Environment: real
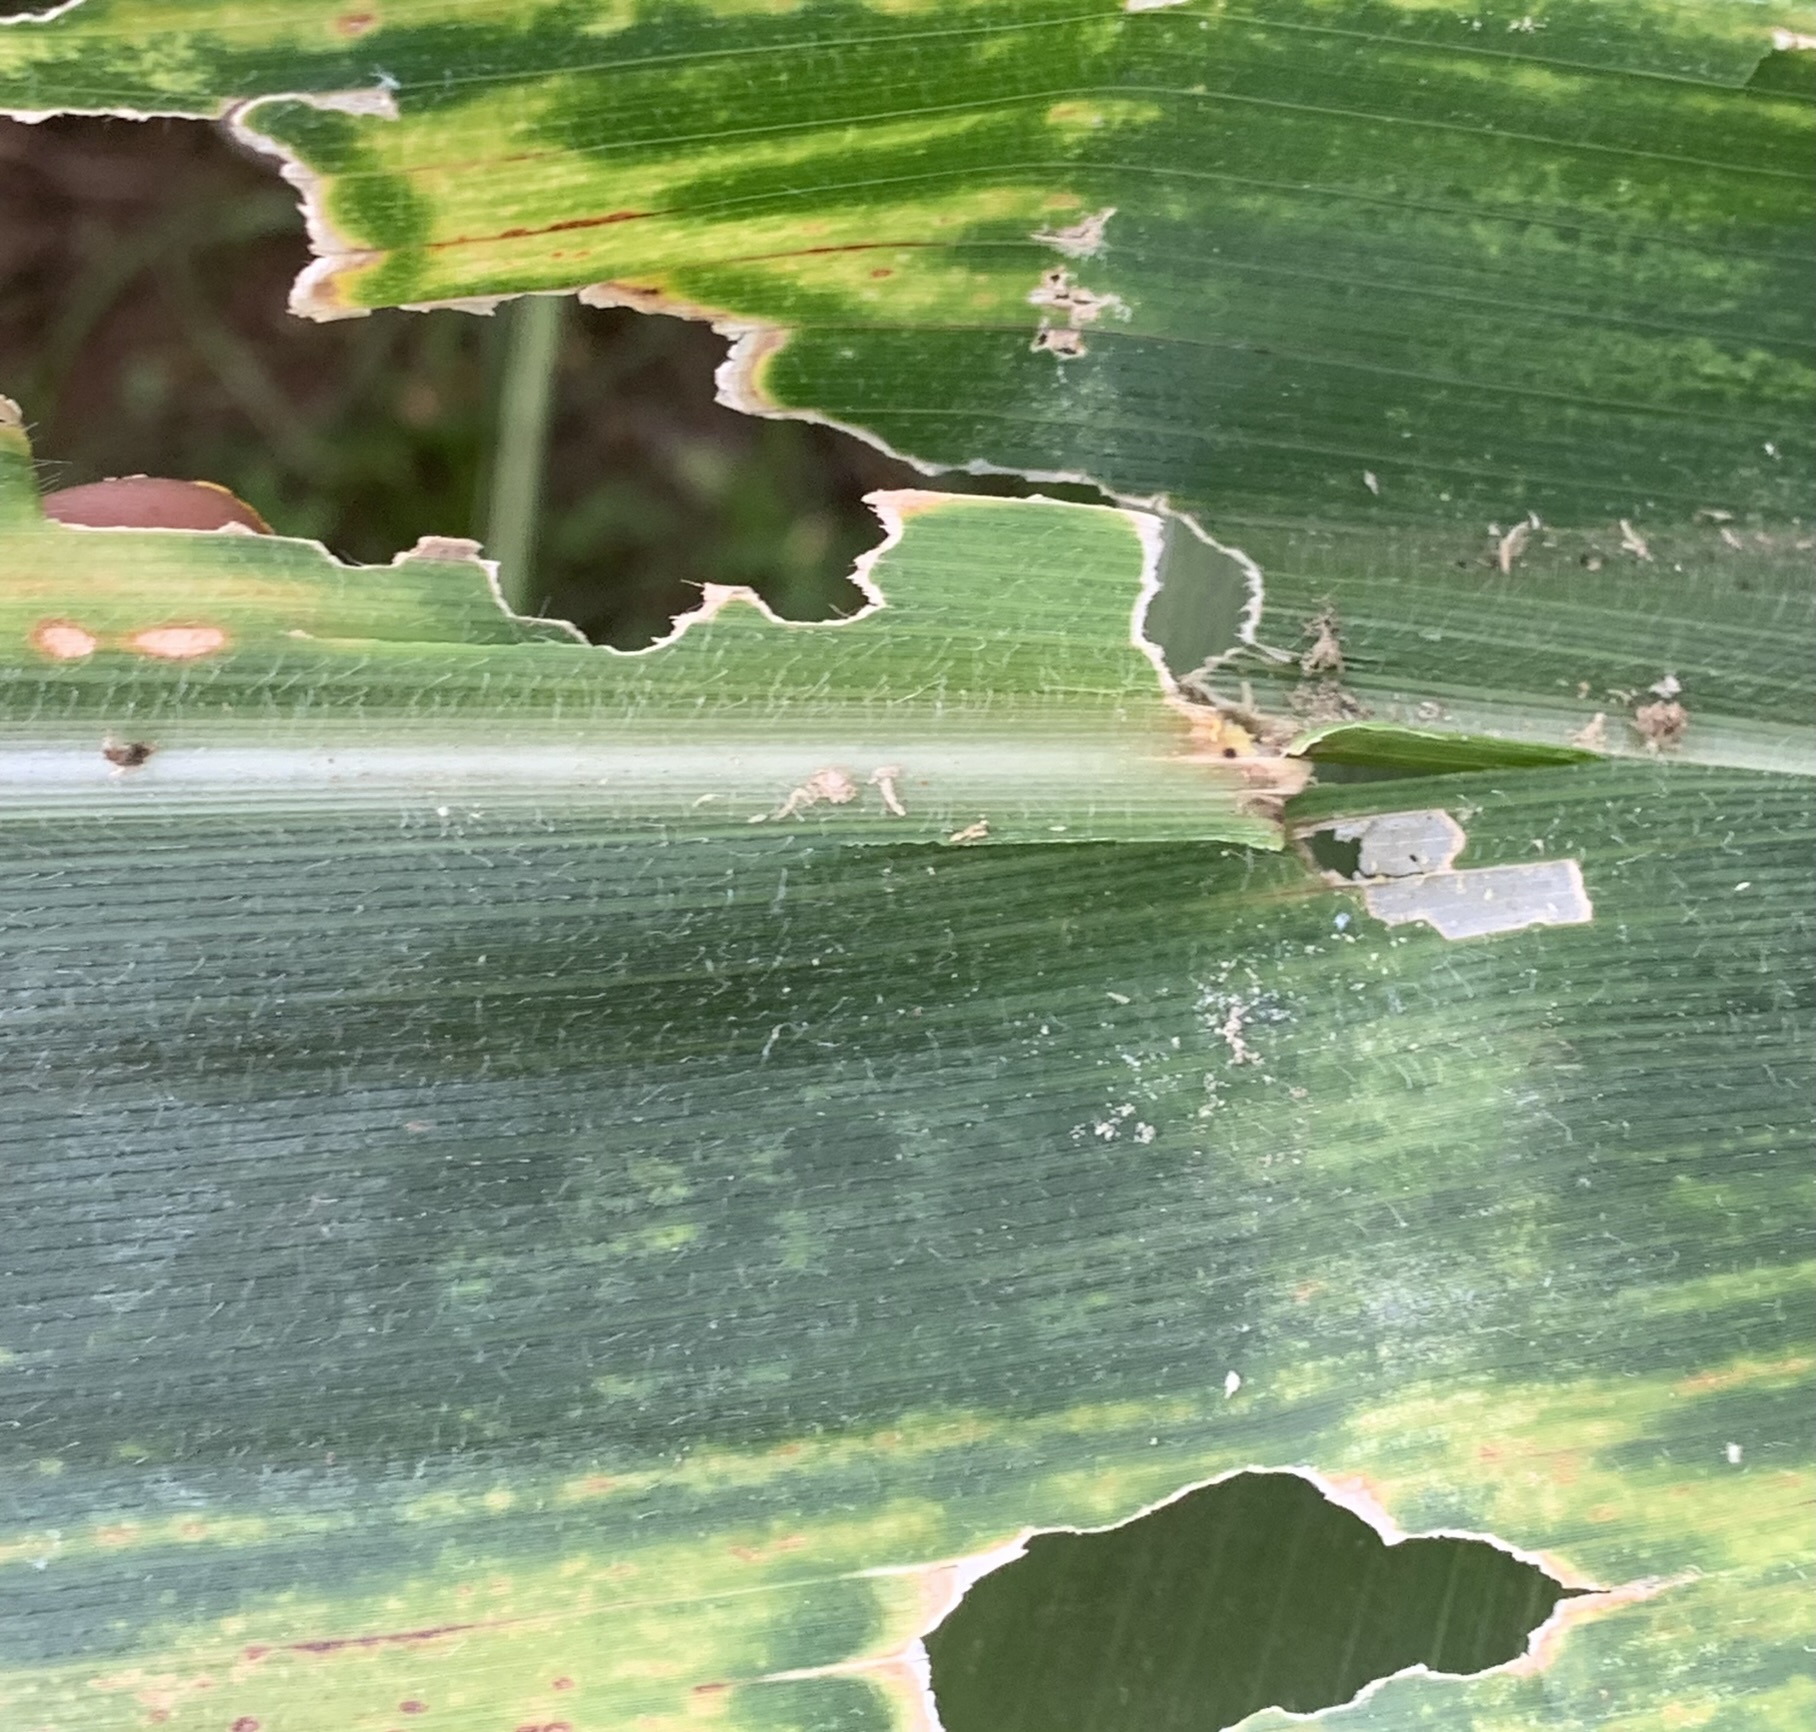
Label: lethal_necrosis